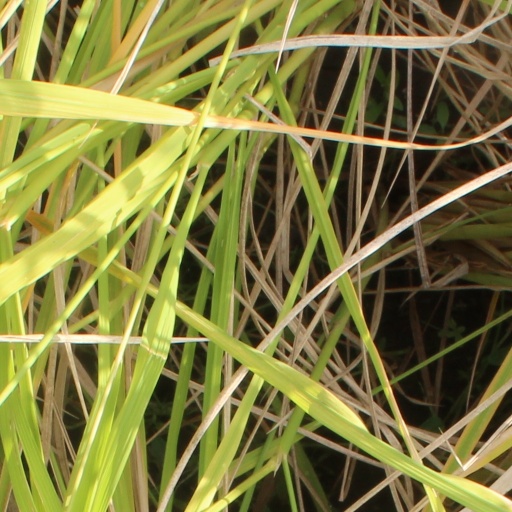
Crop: rice